Four Chaplains

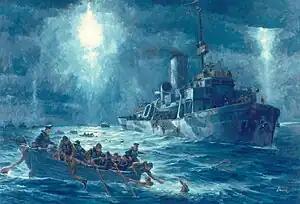
Coast Guard Cutter rescues "Dorchester" survivors.

The ship's captain, Hans J. Danielsen, had been alerted that Coast Guard sonar had detected a submarine. Because German U-boats were monitoring sea lanes and had attacked and sunk ships earlier during the war, Captain Danielsen had the ship's crew on a state of high alert even before he received that information, ordering the men to sleep in their clothing and keep their life jackets on. "Many soldiers sleeping deep in the ship's hold disregarded the order because of the engine's heat. Others ignored it because the life jackets were uncomfortable."